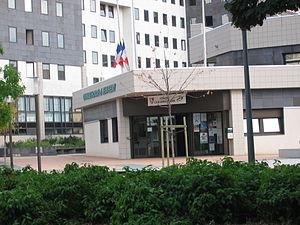
Le Stade Clermontois Auvergne Basket 63 est un club français féminin de basket-ball français ayant appartenu à la Ligue Féminine de Basket, le plus haut niveau du championnat de France. Le club, basé à Clermont-Ferrand, est une section club omnisports du Stade Clermontois.
La ville de Clermont-Ferrand est connue au niveau sportif grâce principalement à deux clubs omnisports : l'AS Montferrand et le Stade clermontois.